Reculver

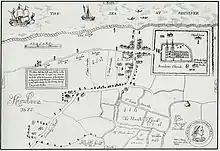
Estate map of Reculver, 1685: the church, the "chapel-house", the Roman fort and the former town of Reculver, described as "Village-lyke" in 1540

By the 7th century Reculver was part of a landed estate of the Anglo-Saxon kings of Kent, possibly with a royal toll-station or a "significant coastal trading settlement," given the types and large quantity of coins found there. Other early Anglo-Saxon finds include a fragment of a gilt bronze brooch, or "fibula", which was originally circular and set with coloured stones or glass, a claw beaker and pottery. Antiquarians such as the 18th-century clergyman John Duncombe believed that King Æthelberht of Kent moved his royal court there from Canterbury in about 597, and built a palace on the site of the Roman ruins. However, archaeological excavation has shown no evidence of this; Æthelberht's household would have been peripatetic, and the story has been described as probably a "pious legend". A church was built on the site of the Roman fort in about 669, when King Ecgberht of Kent granted land for the foundation of a monastery, which was dedicated to St Mary.